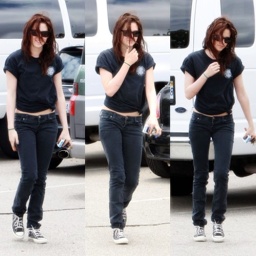
Kristen Stewart spotted heading to an office building in Toluca Lake, California